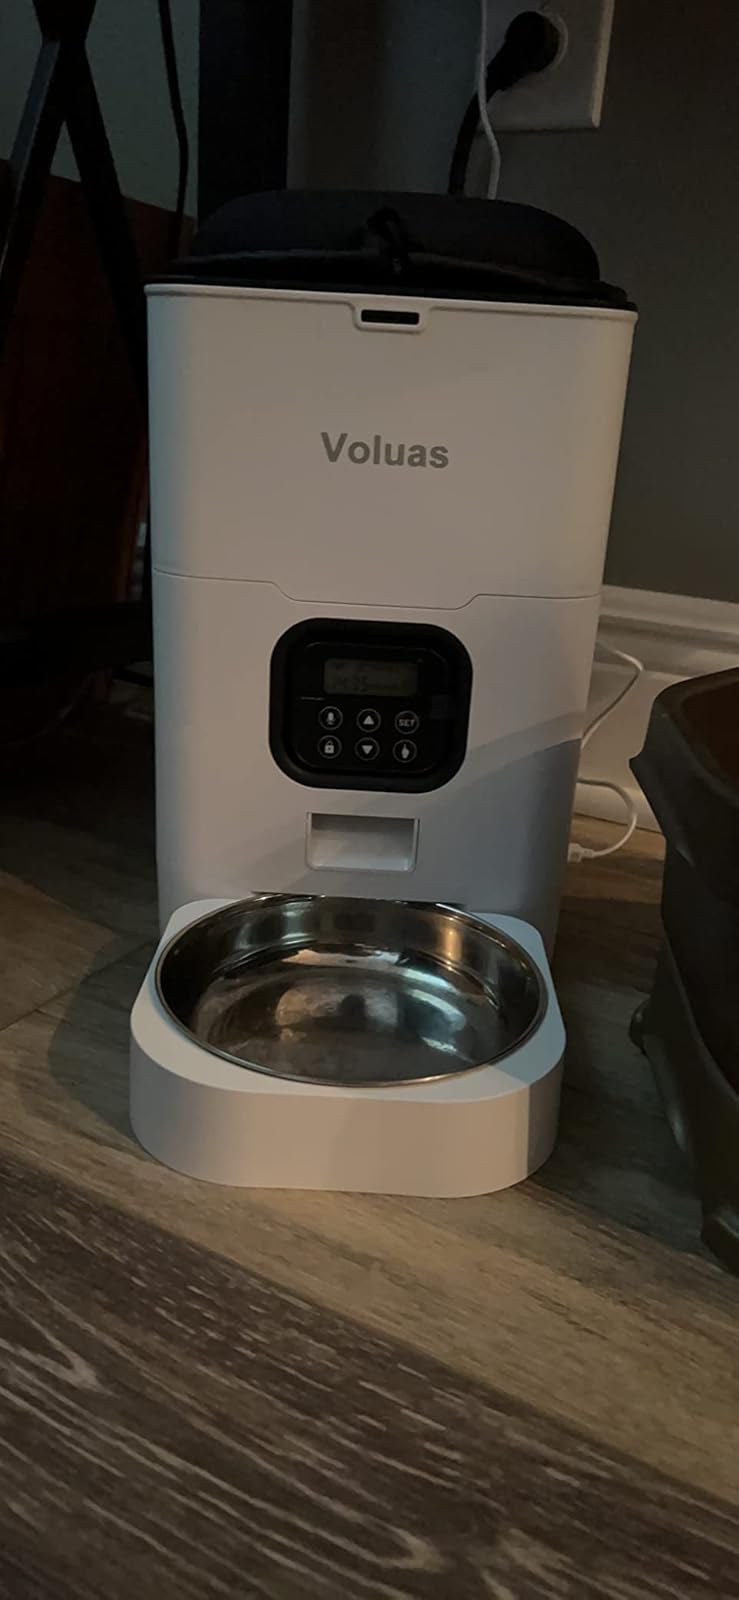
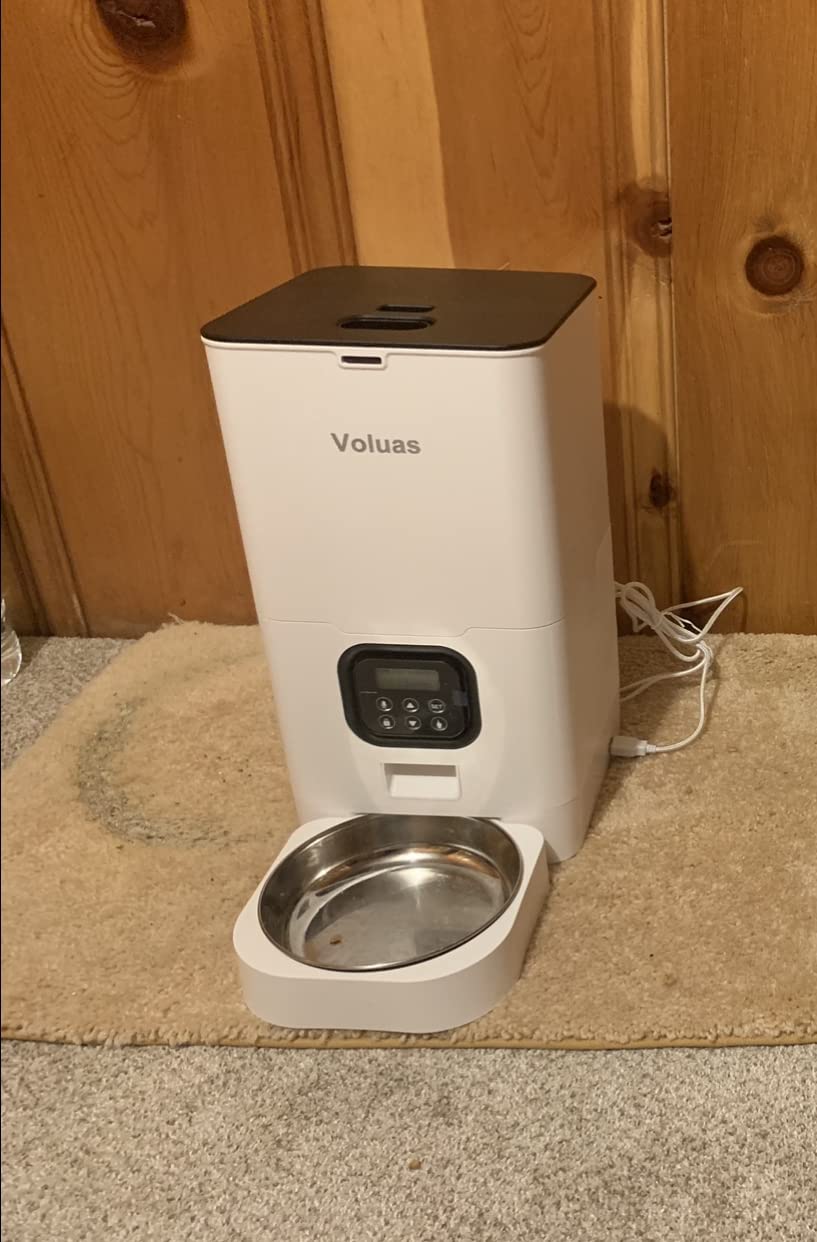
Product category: items_feeder
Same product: yes